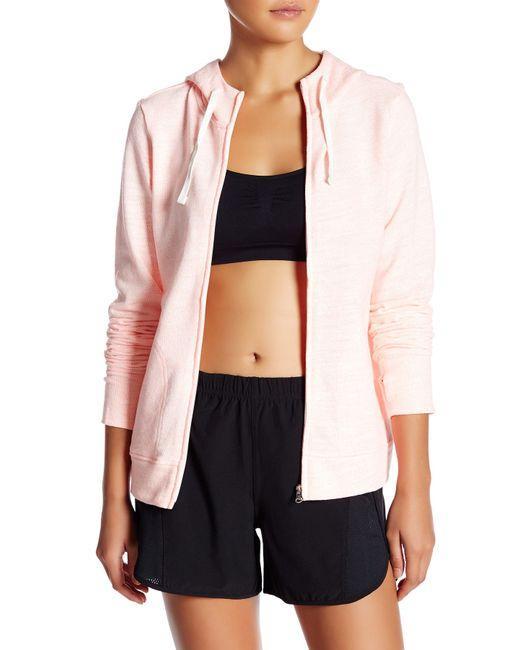
Hellrosa Jacke mit vollem Ärmel für Damen